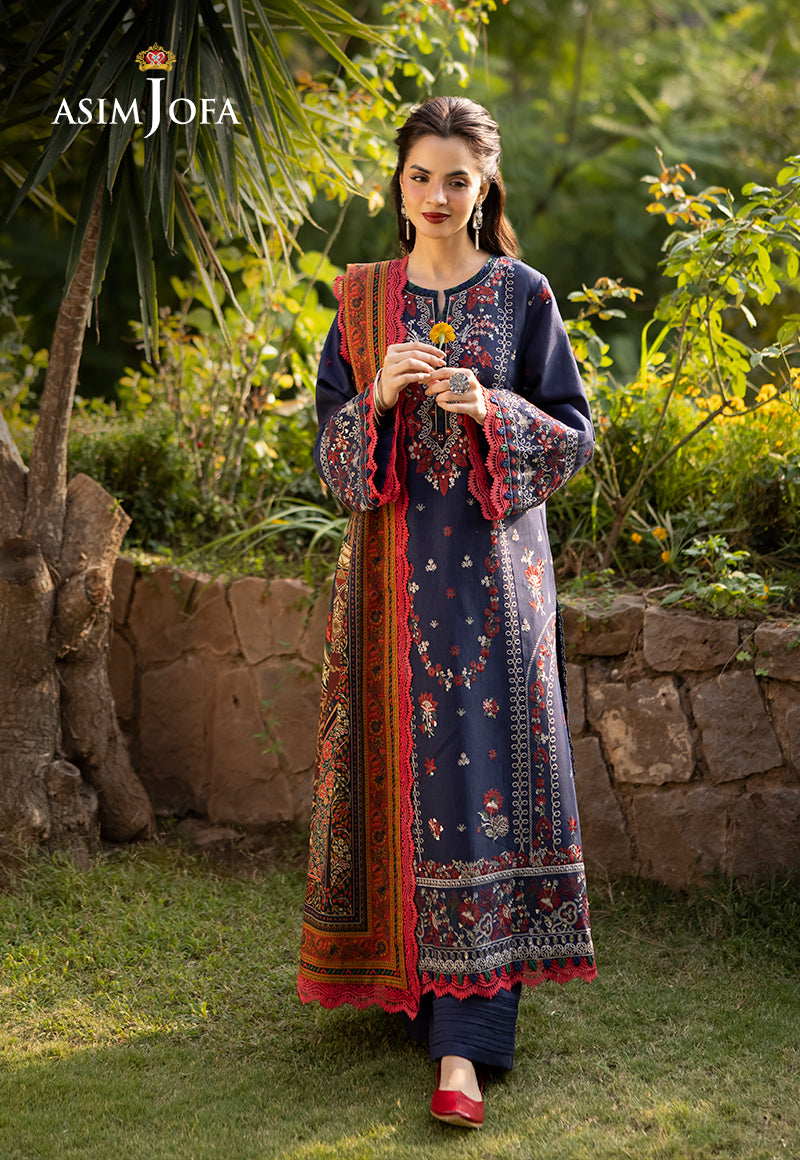
navy blue red embroidered suit